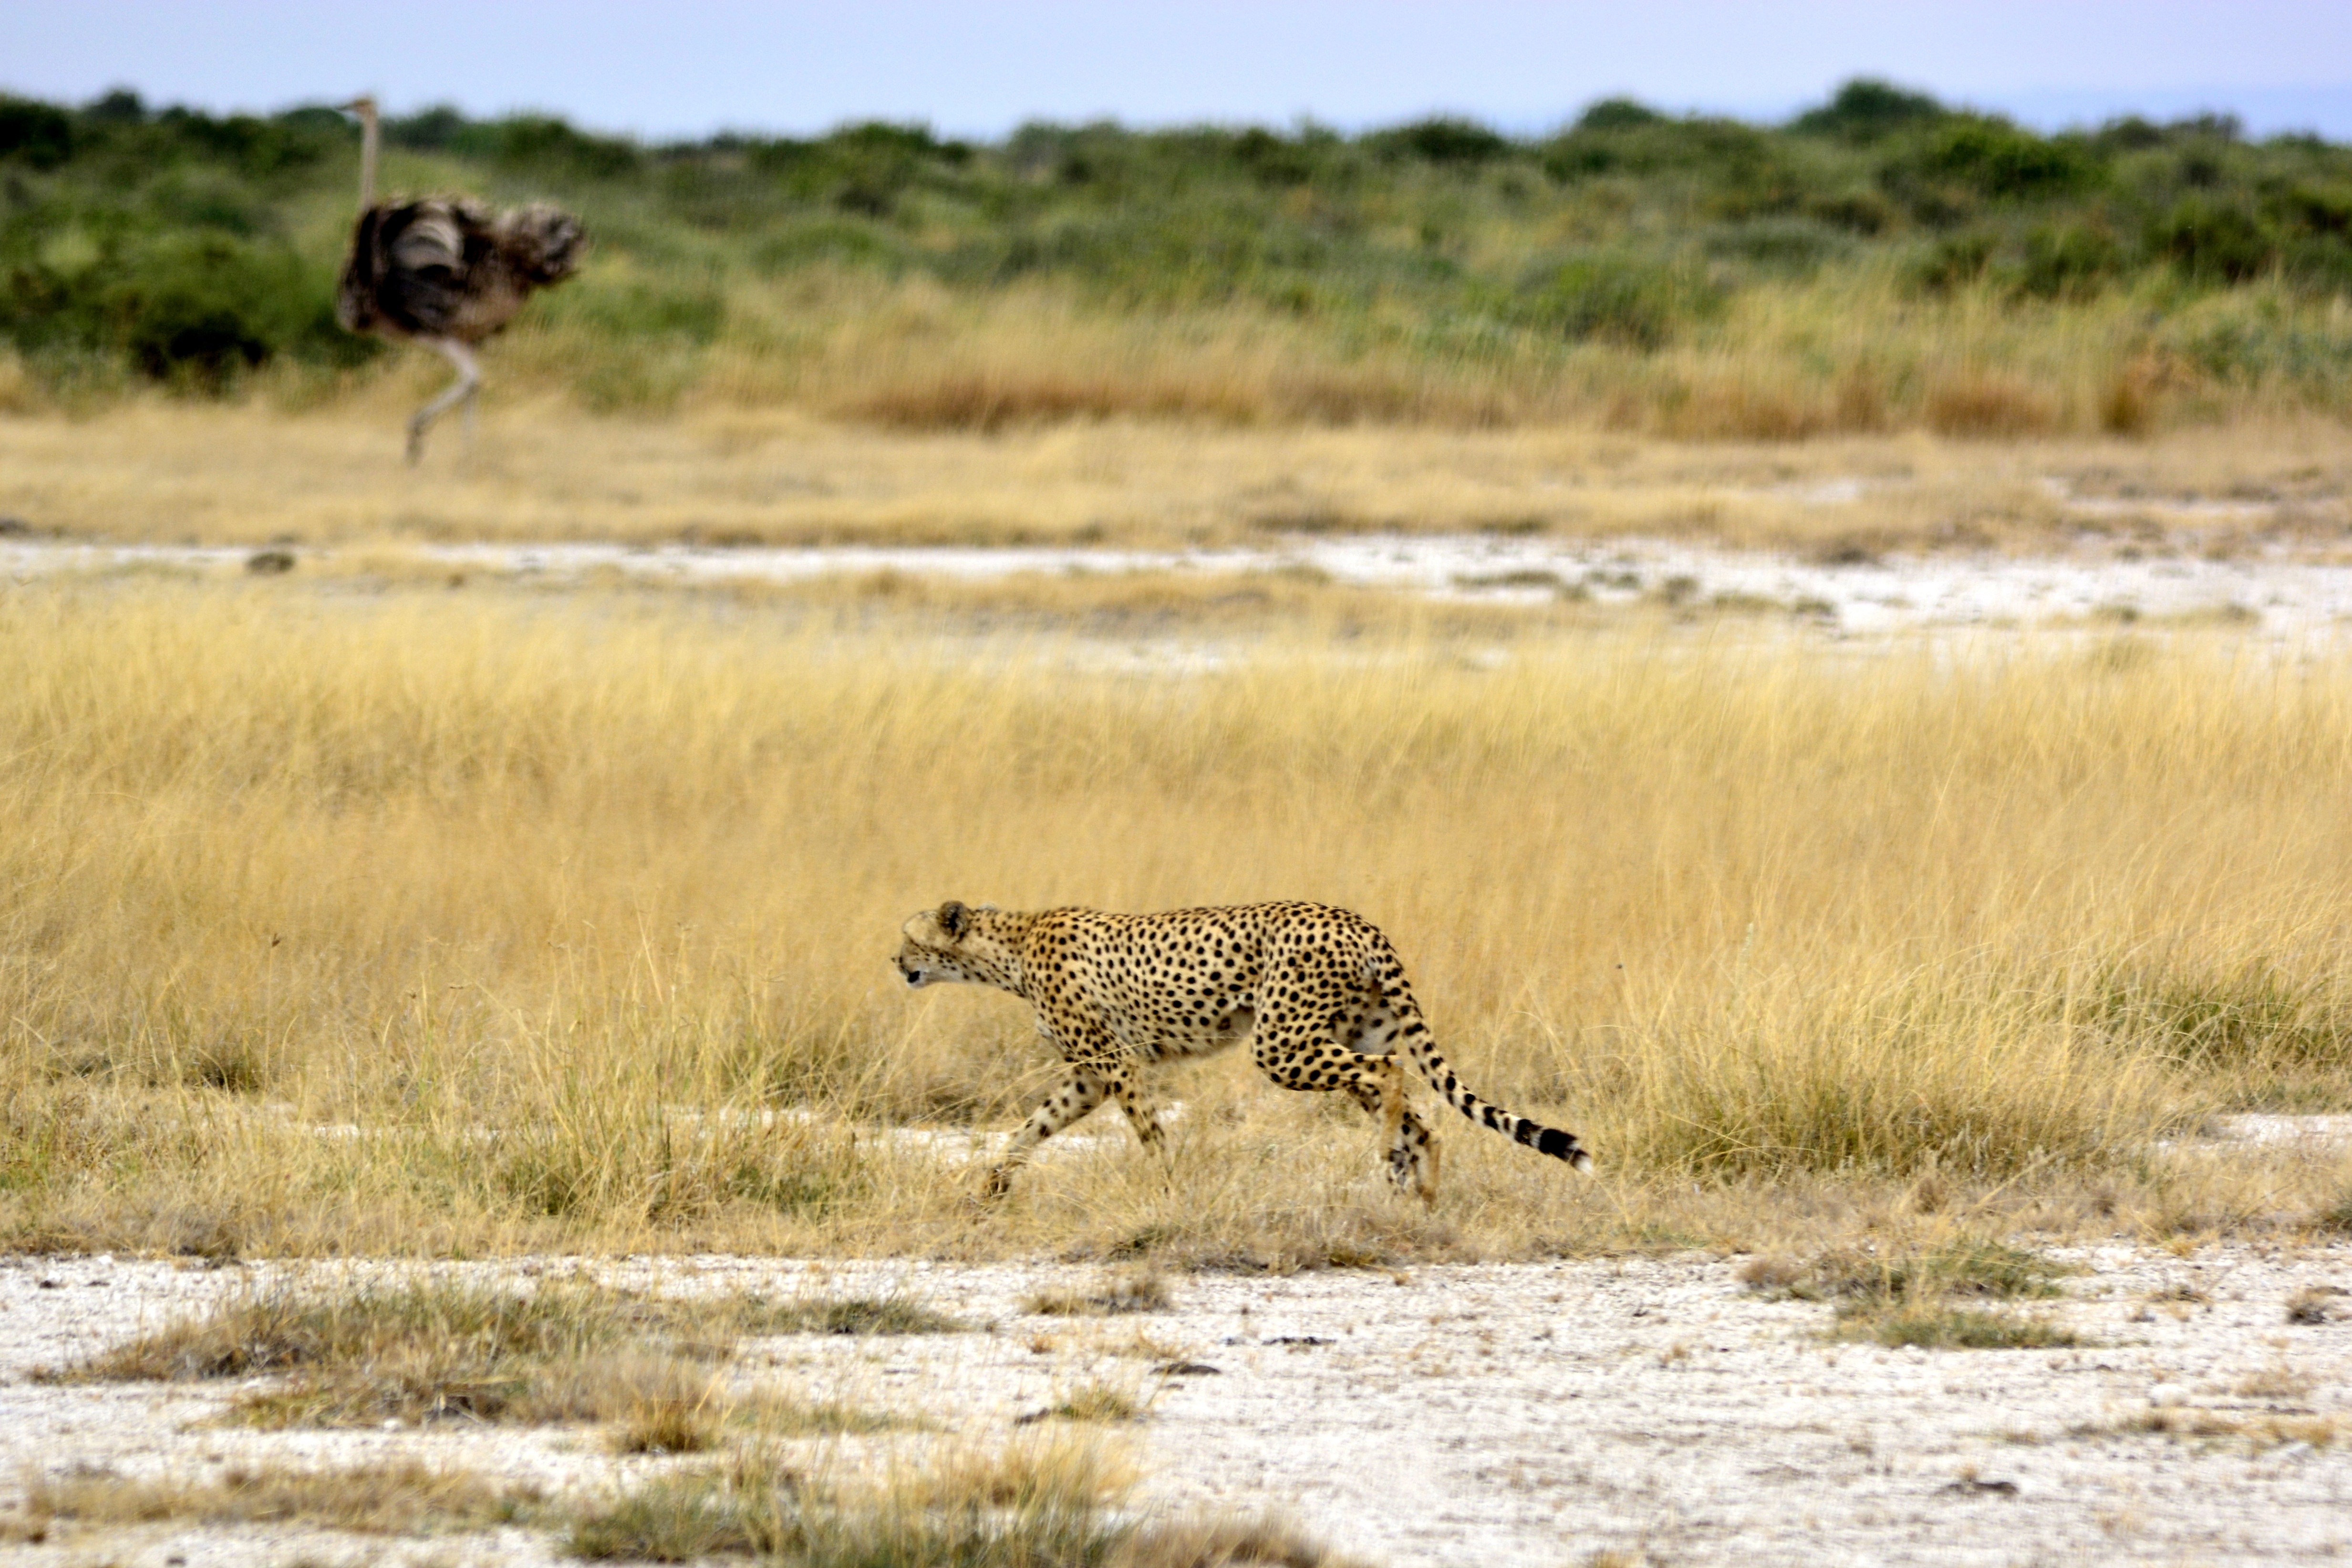
prairie, adventure, animal, wildlife, africa, mammal, national park, fauna, savanna, plain, cheetah, grassland, animals, tanzania, safari, serengeti, amboseli, kenya, tarangire, the ostrich, tsavo, cat like mammal